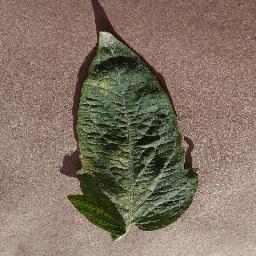
Label: Tomato___Spider_mites Two-spotted_spider_mite